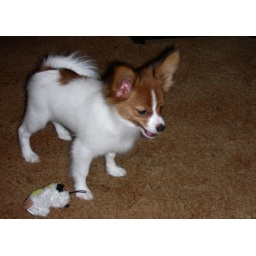
Cute male pup at home in New York